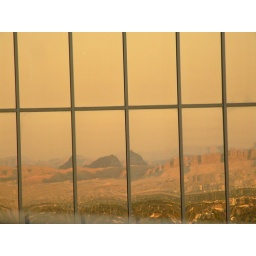
Desert mountains reflected in the gold glass of theHotel in the Mandalay Bay complex. Las Vegas, Nevada. June 2007